Gheorghe Ciuhandu (priest)

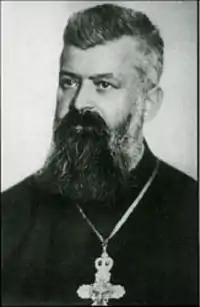

Gheorghe Ciuhandu (April 23, 1875 – April 29, 1947) was an Austro-Hungarian-born Romanian priest of the Romanian Orthodox Church, theologian, historian and advocate for ethnic Romanians' rights in Transylvania.